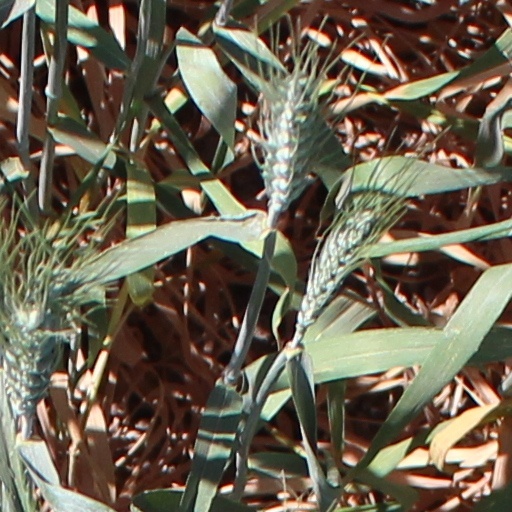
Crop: wheat